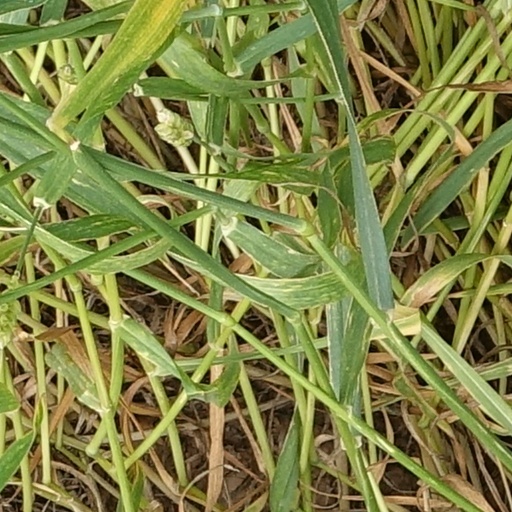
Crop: wheat